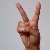
The image shows a hand gesture representing the letter 'V' in Indian Sign Language.